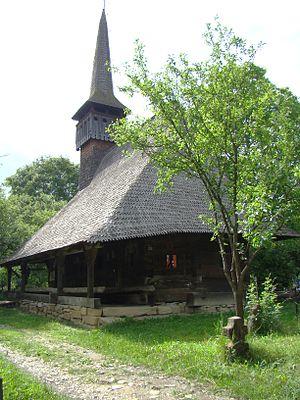
Lăpuș est une commune roumaine du județ de Maramureș, dans la région historique de Transylvanie et dans la région de développement du Nord-Ouest.